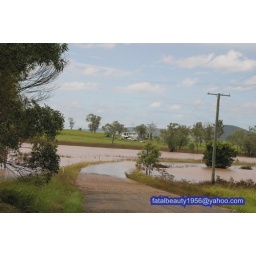
flood water over the road. but farm house is luck its on dirt land